Toyota Corolla (E30)

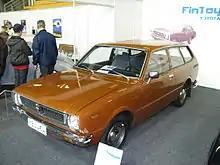
Toyota Corolla Wagon (KE36)

In Europe, the third generation Corolla was offered in the same body styles as in the US. All the sedans and wagons, along with the Hardtop coupé, were only offered with the 1.2-litre 3K, while the Liftback occasionally had the bigger 2T engine. The preceding 20-series Corolla continued to be available for as much as two years as a cheaper alternative, only with the two-door sedan body. A small facelift for the 1977 model year saw a redesigned dashboard and additional trim colours for the interior, and a new grille with small twin horizontal steel beams across it. For the 1979 model year, the last year of the E30 in Europe, the sedan's exterior trim was redesigned for the Deluxe model option with new tail lights (without the plastic chromed surrounds) and another new grille.